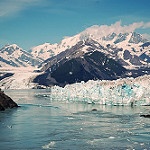
Scene: Outdoor